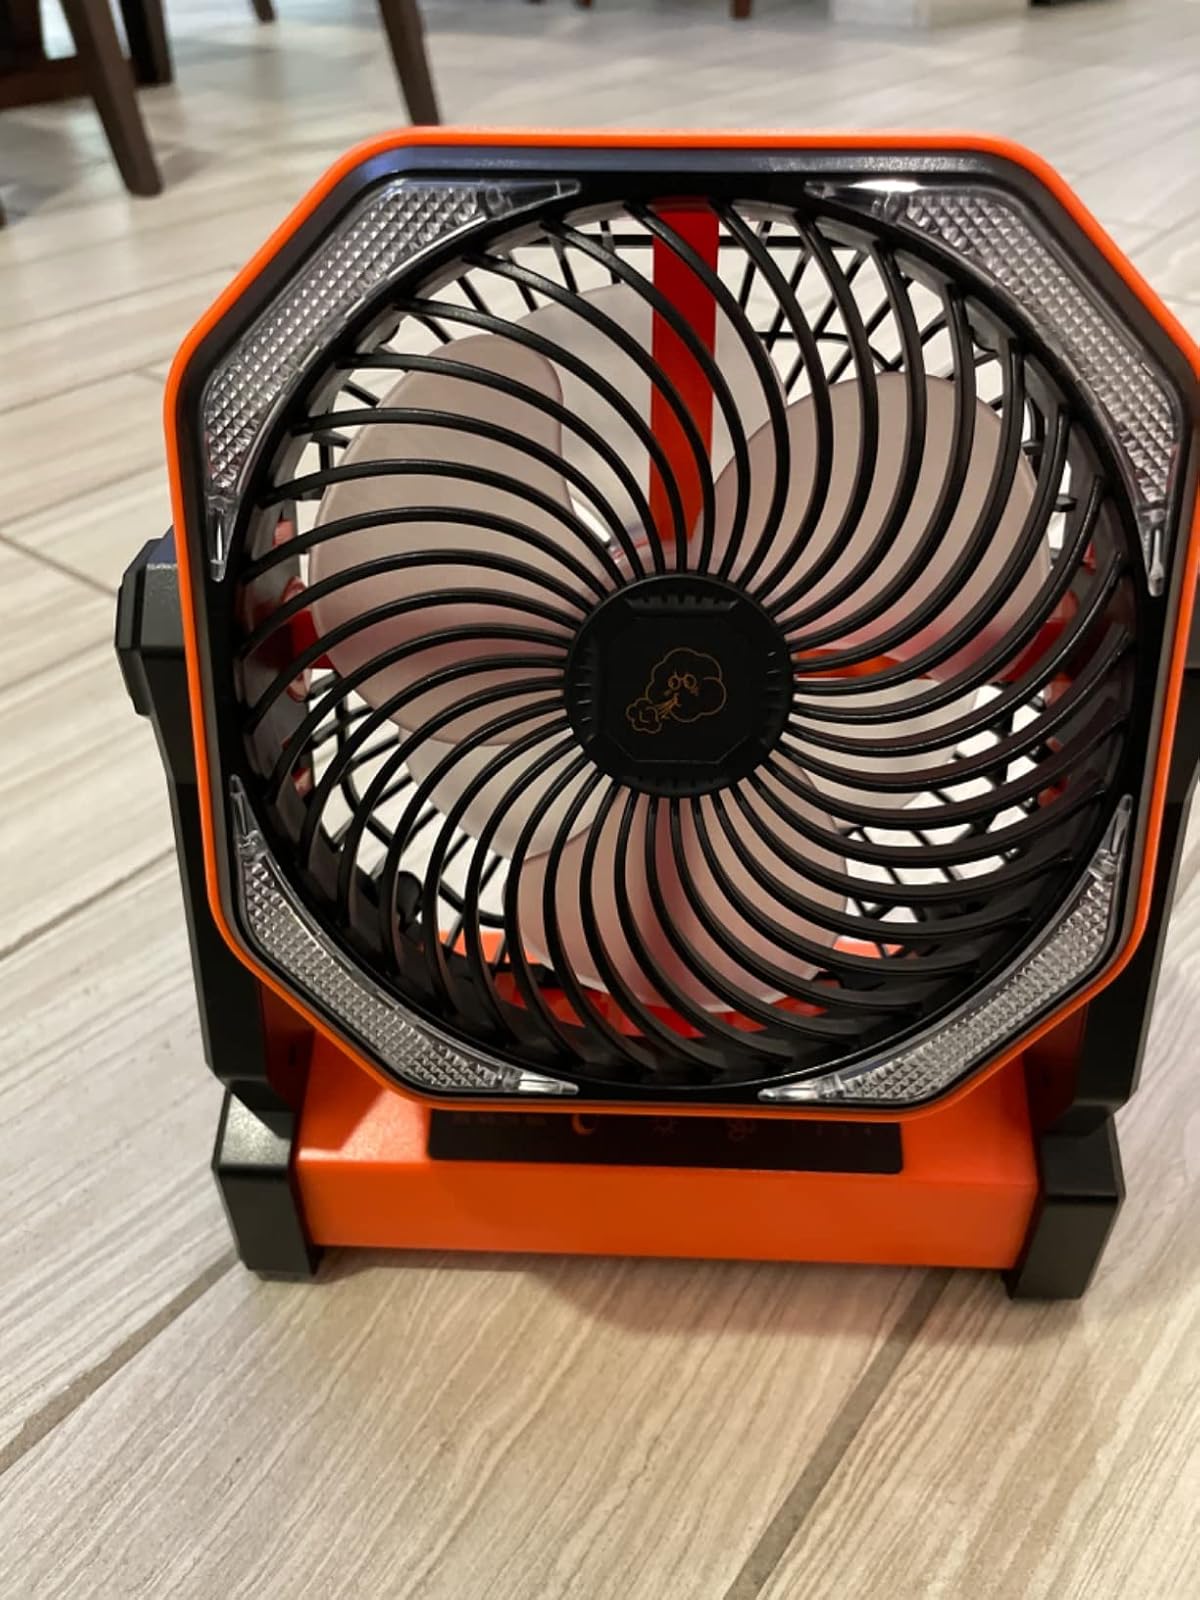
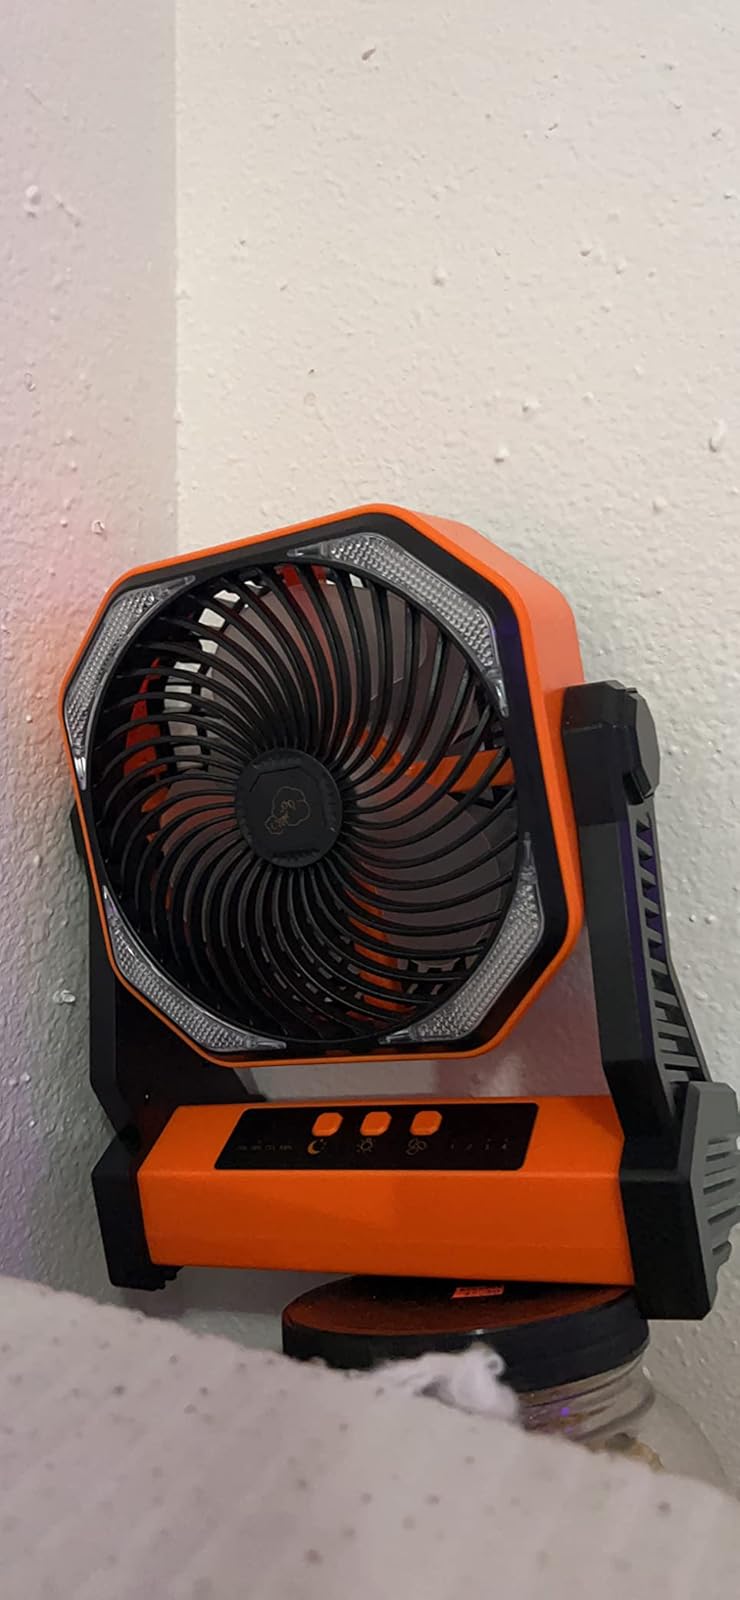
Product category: lantern
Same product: yes